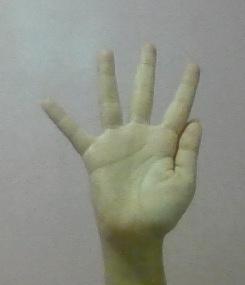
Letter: sheen